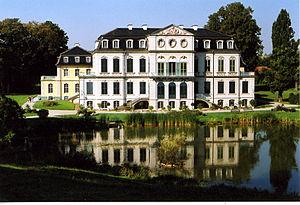
Château baroque Wilhemsthal
Calden est une municipalité allemande située dans le land de la Hesse et l'arrondissement de Cassel.
François de Cuvilliés, est un architecte, né en Belgique.